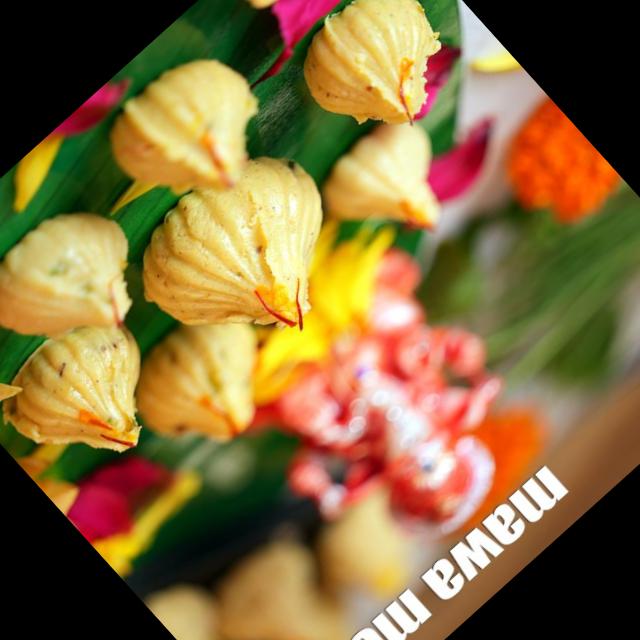
Dish: modak